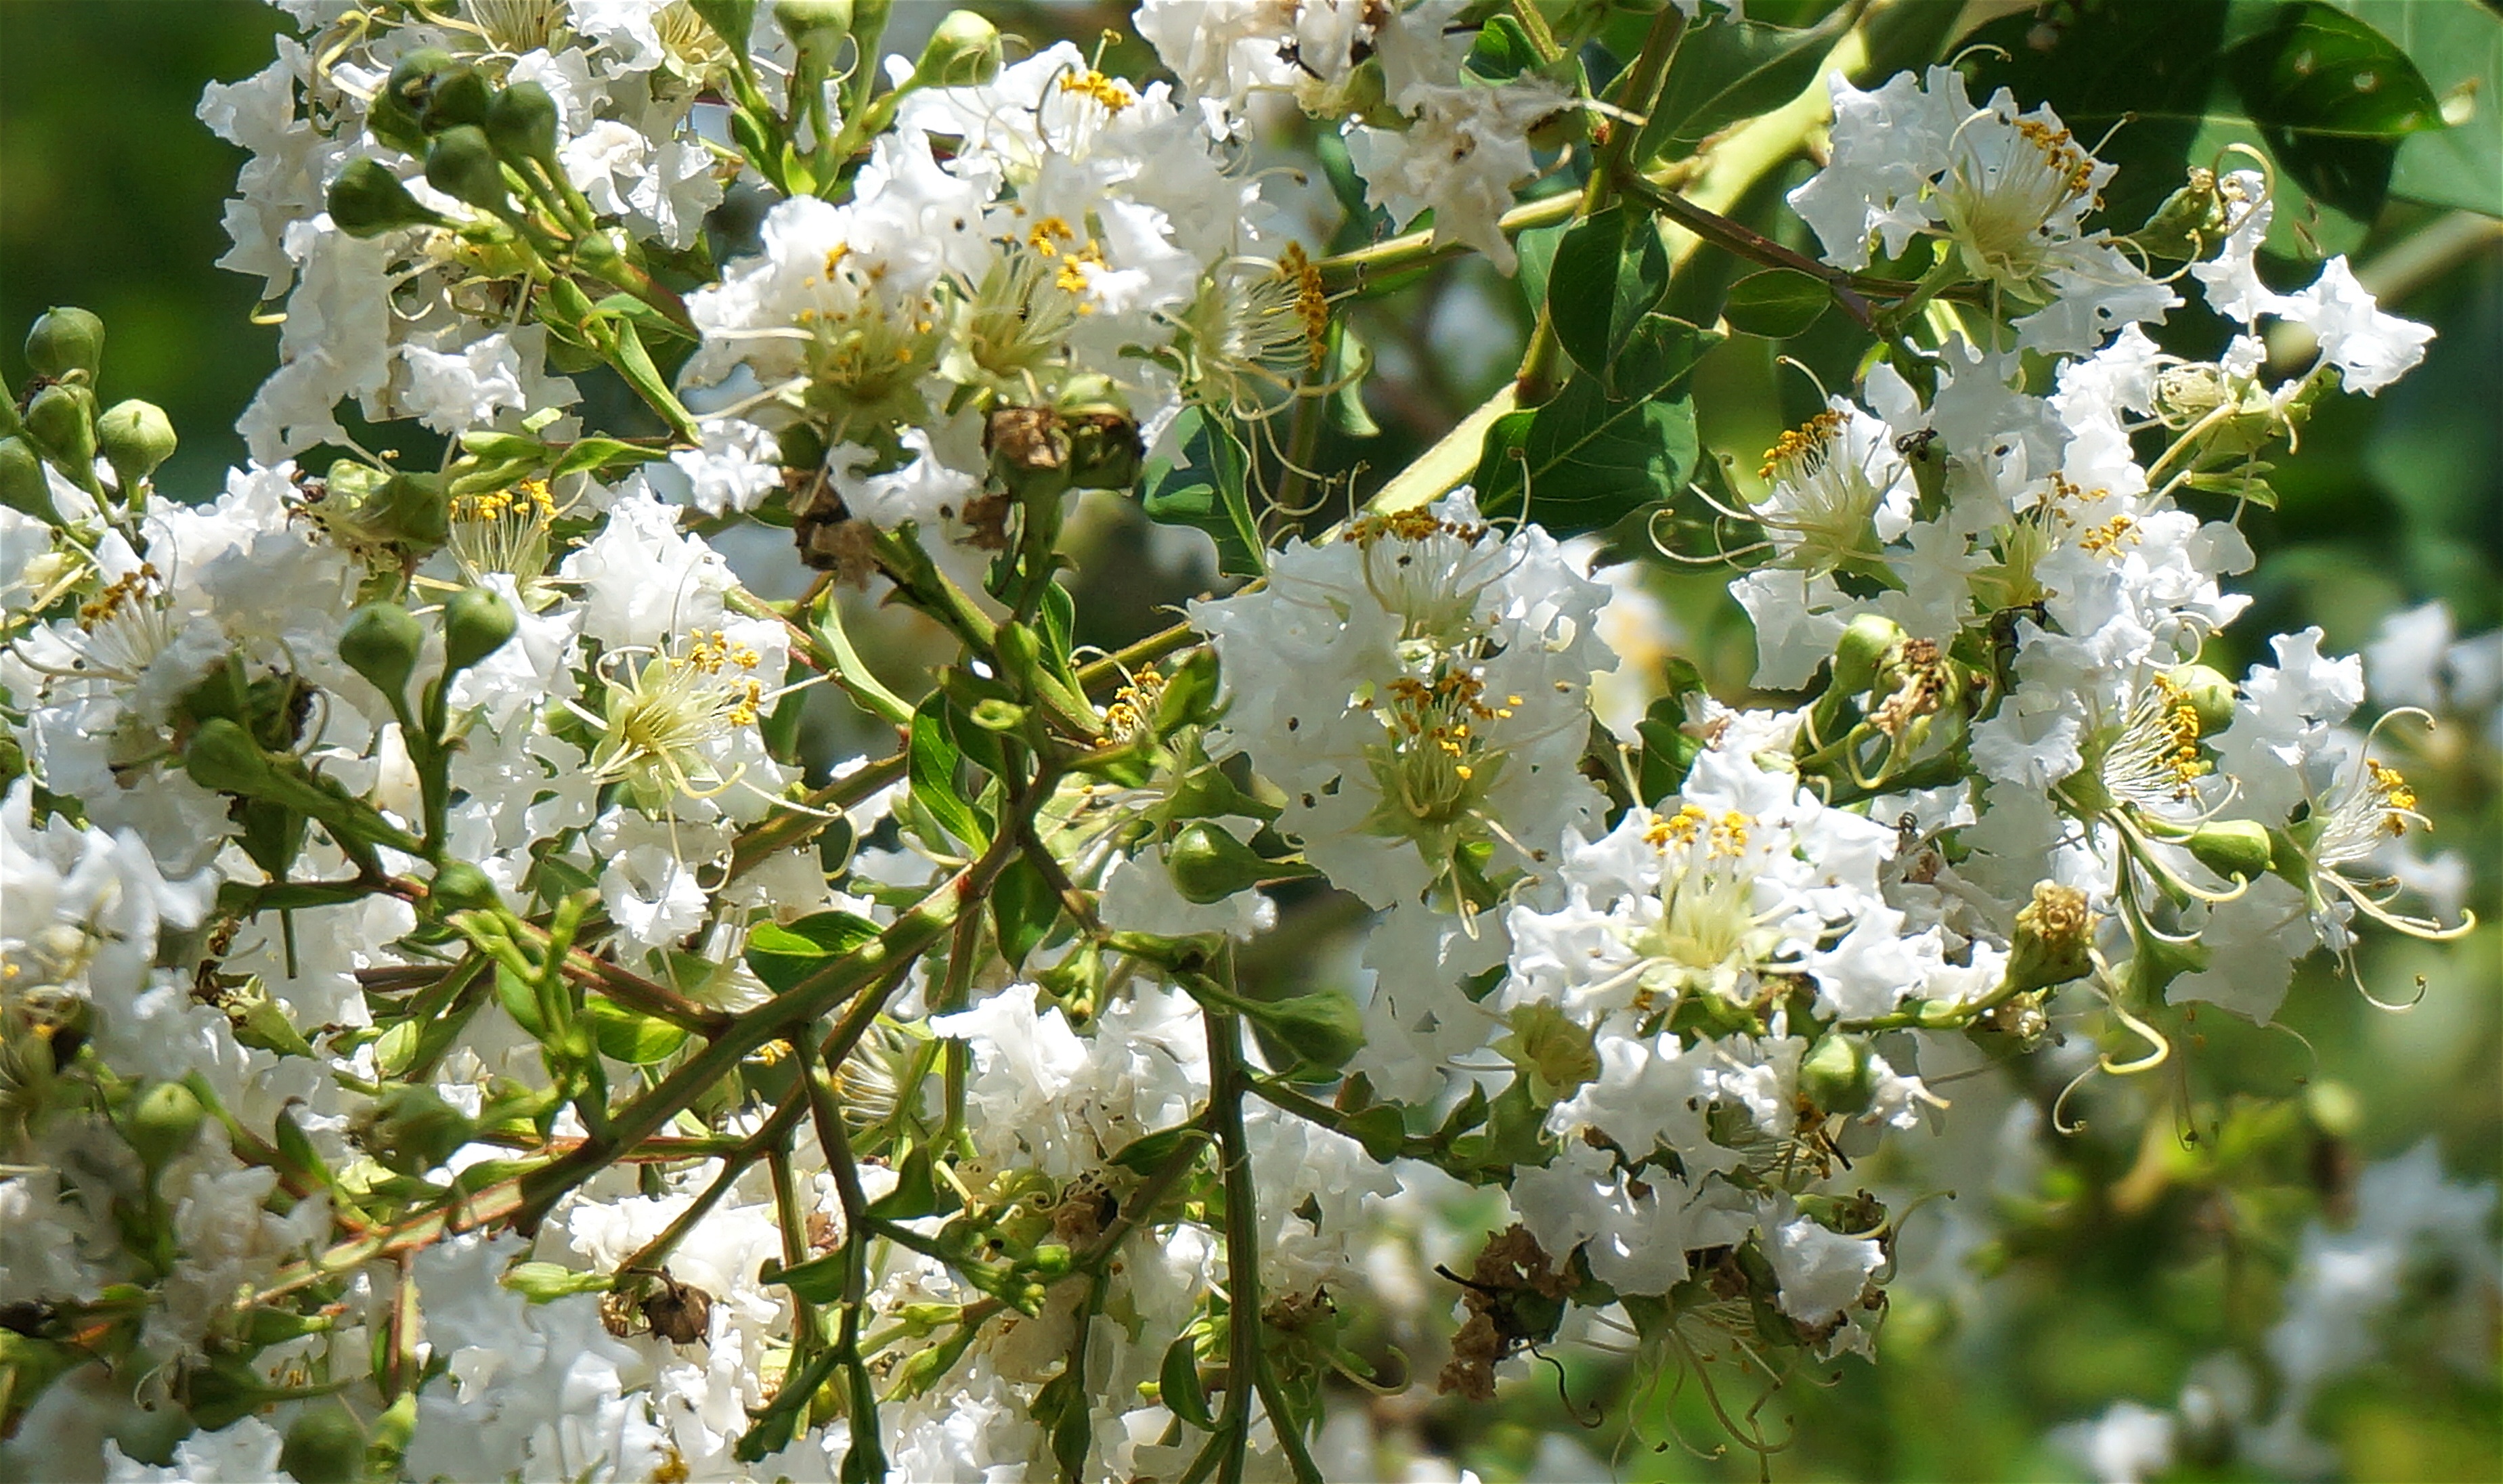
tree, nature, branch, blossom, plant, white, fruit, flower, bloom, summer, food, produce, evergreen, garden, flora, shrub, crepe myrtle, flowering plant, crepe myrtle blossoms, woody plant, land plant